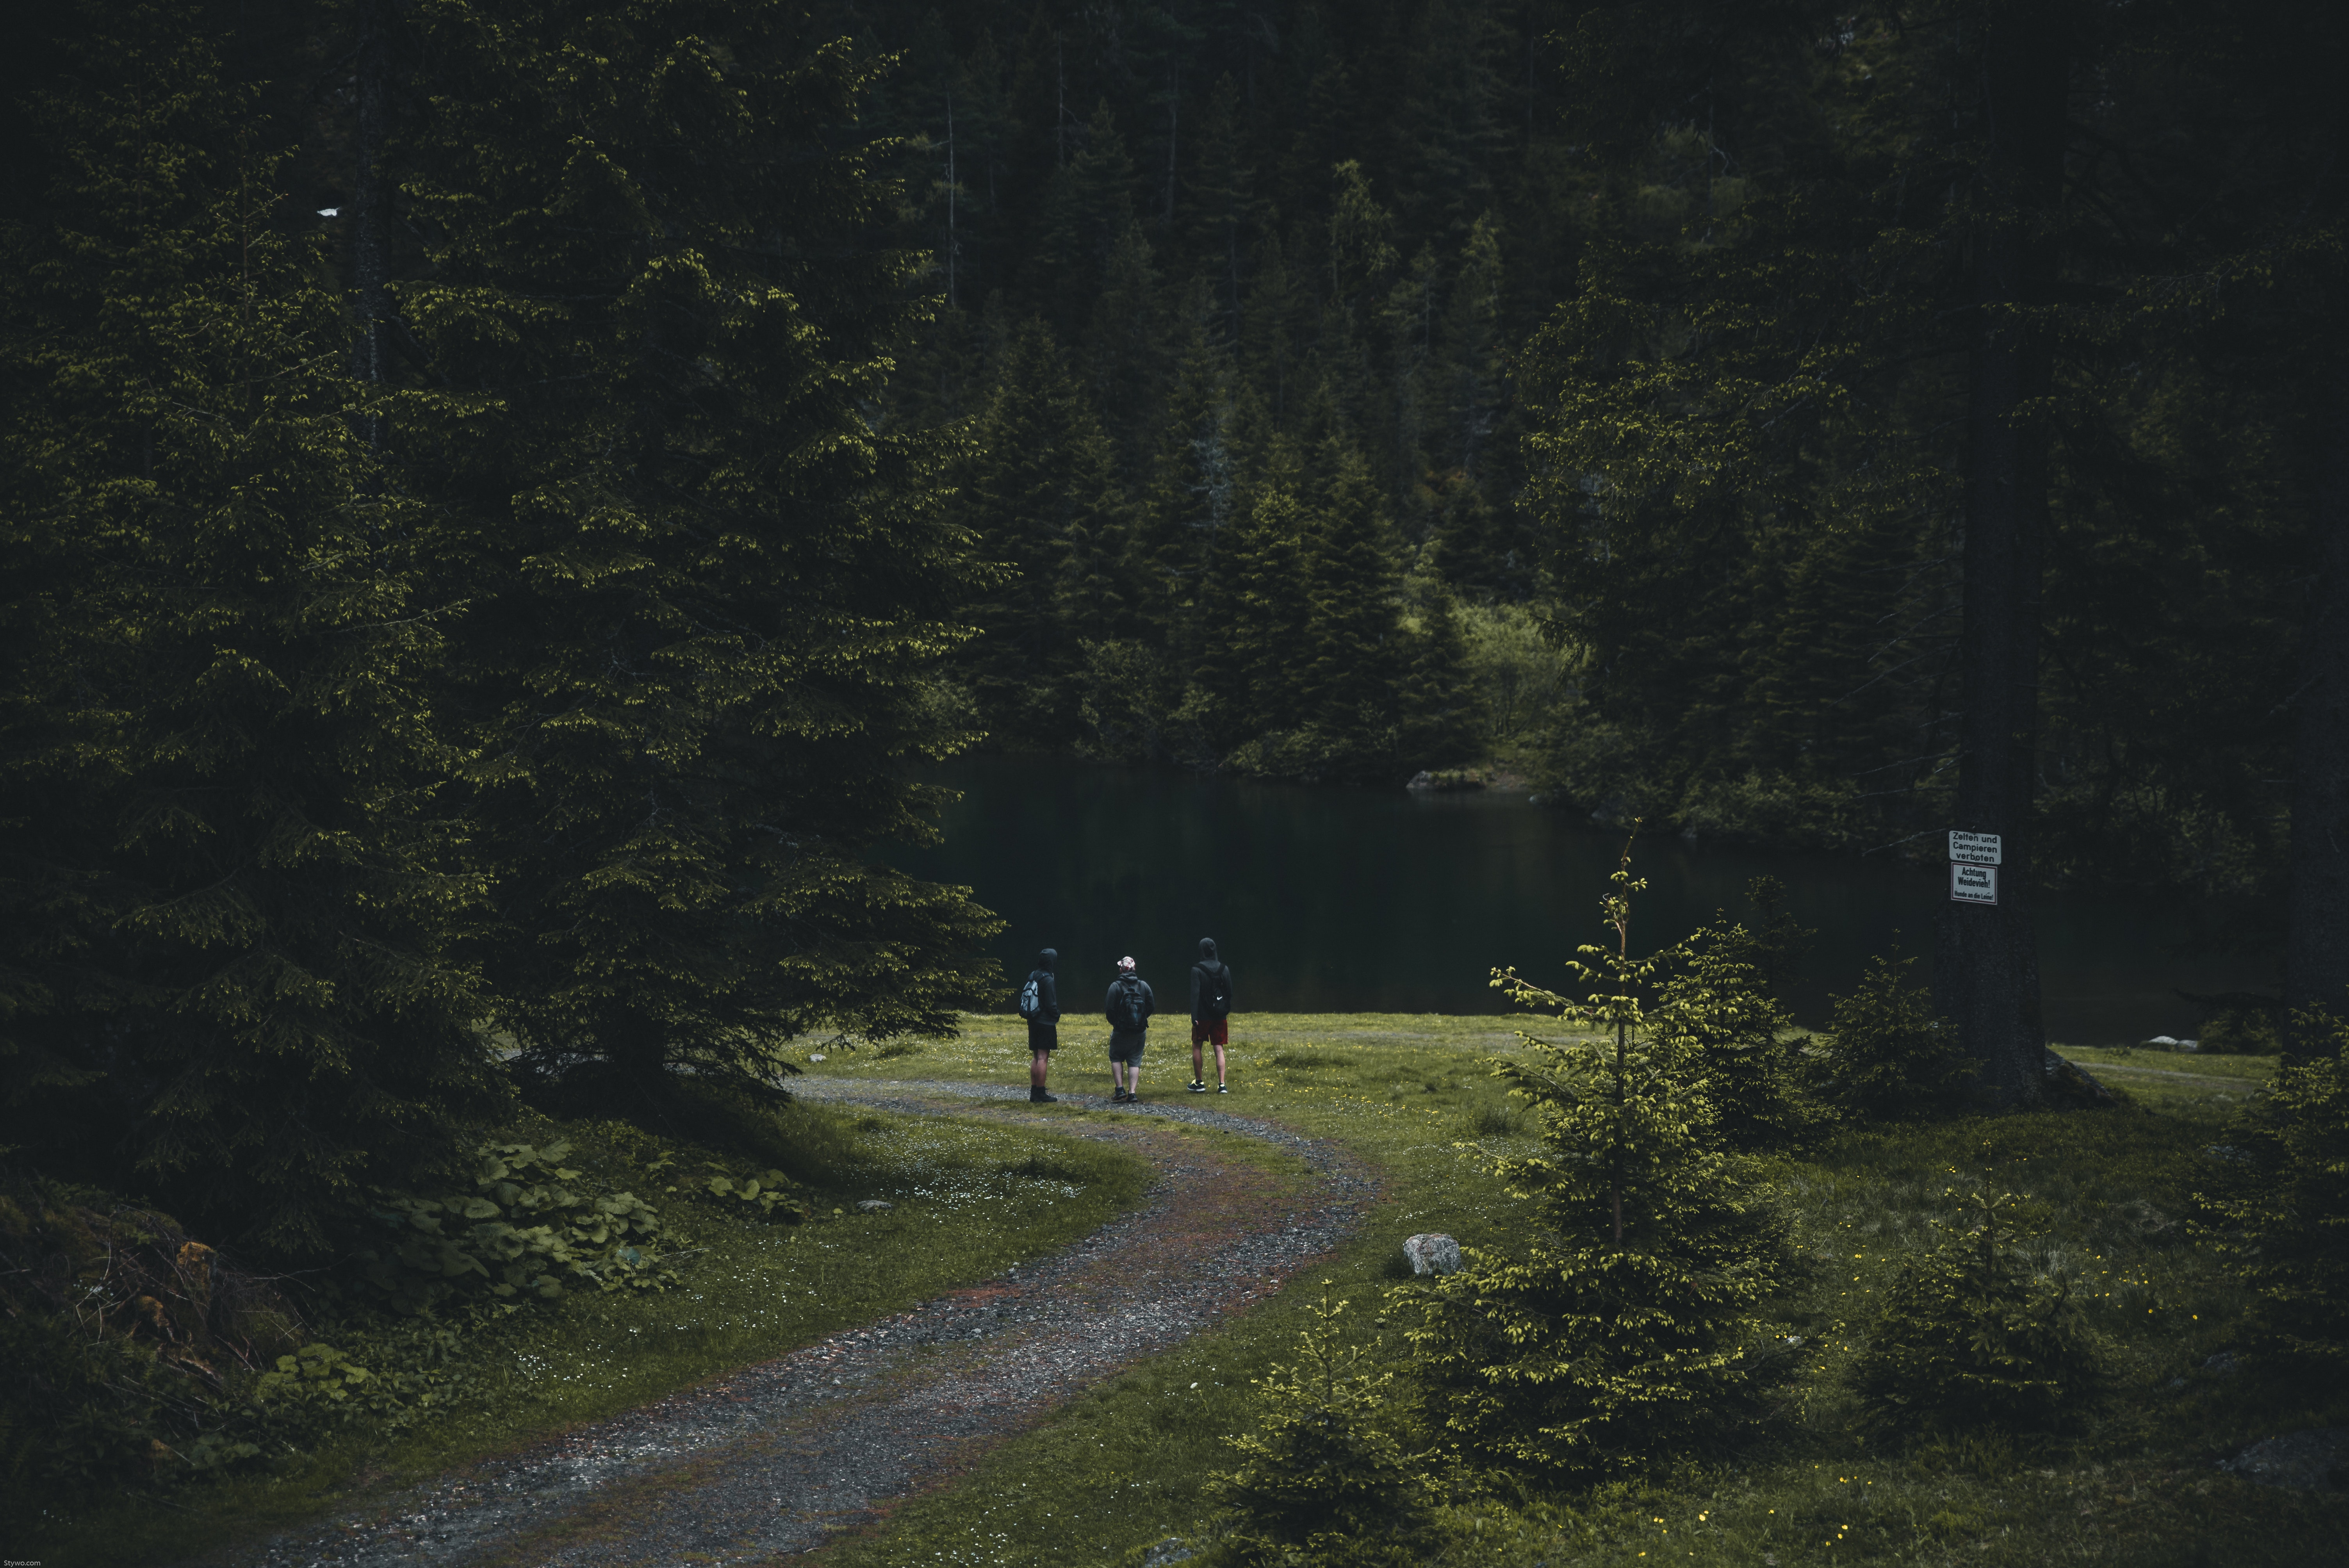
nature, green, tree, forest, ecosystem, woody plant, woodland, wilderness, infrastructure, path, sky, light, grass, road, atmosphere, leaf, darkness, night, morning, plant, landscape, biome, sunlight, temperate coniferous forest, meadow, evening, spruce fir forest, pasture, midnight, old growth forest